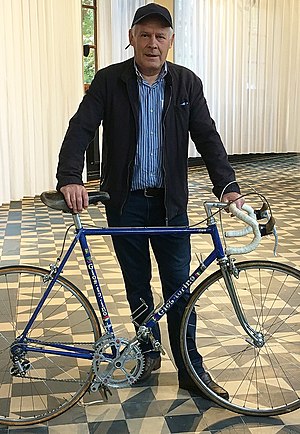
Johan De Muynck
Johan De Muynck
Johan De Muynck er en tidligere belgisk professionel landevejscykelrytter fra 1971 til 1983. Højdepunktet i han karriere, kom da da han vandt Giro d'Italia i 1978. Han var en bjergrytter.